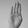
ASL letter: B